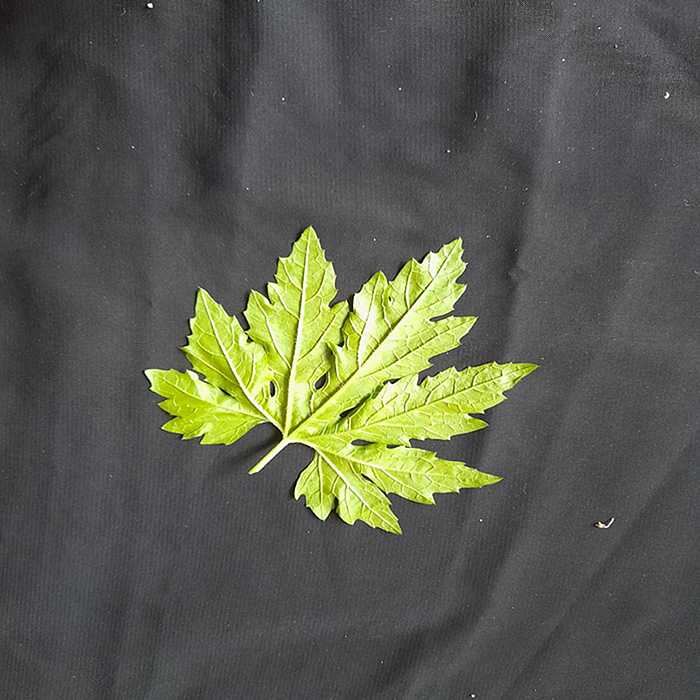
Plant: Bitter Gourd
Label: Fresh leaf